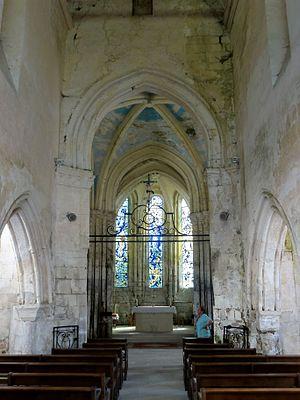
Nef, vue vers l'ouest.
L’église Saint-Léger est une église catholique paroissiale située à Vauciennes, dans le département de l'Oise, en région Hauts-de-France, en France. Elle a été édifiée entre la fin du XIIᵉ siècle et le second quart du XIIIᵉ siècle, quand fut bâtie la nef. Le style gothique primitif règne partout, sauf dans les bas-côtés, qui ne datent que de 1628. L'église est de dimensions modestes et présente, en quelque sorte, le plan minimal pour une église gothique complète : nef de trois travées accompagnée de bas-côtés, transept et un court chœur avec une abside à cinq pans. La façade occidentale avec sa grande rosace qui a perdu son remplage et son portail à la quintuple archivolte ; les chapiteaux de la nef avec leur sculpture naturaliste ; et l'abside avec ses hautes et étroites baies encadrées par les colonnettes à chapiteaux des ogives et formerets, font preuve du soin qui pouvait être apporté aux petites églises rurales de la région. Cependant, l'église Saint-Léger a très tôt été pénalisée par le sol marécageux du village, qui a fait renoncer à l'édification de deux chapelles orientées et d'un clocher proprement dit, et nécessité plusieurs reprises.